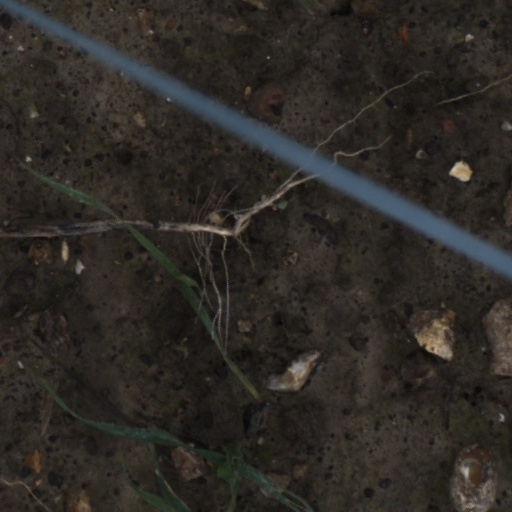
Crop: wheat